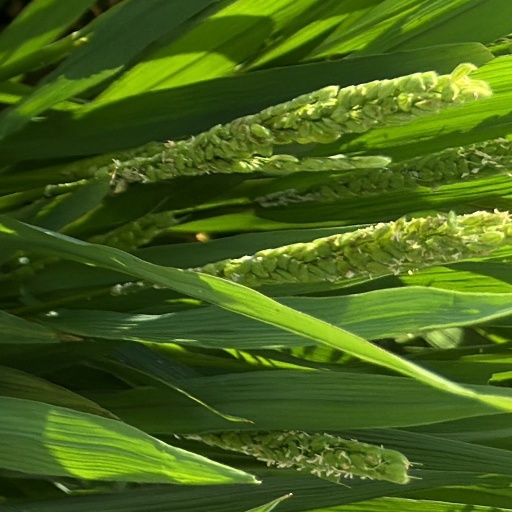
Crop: rice